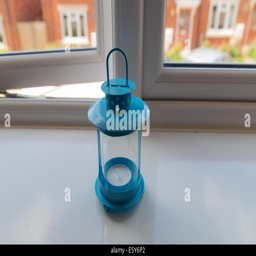
a blue tea - light lantern sat on the window sill